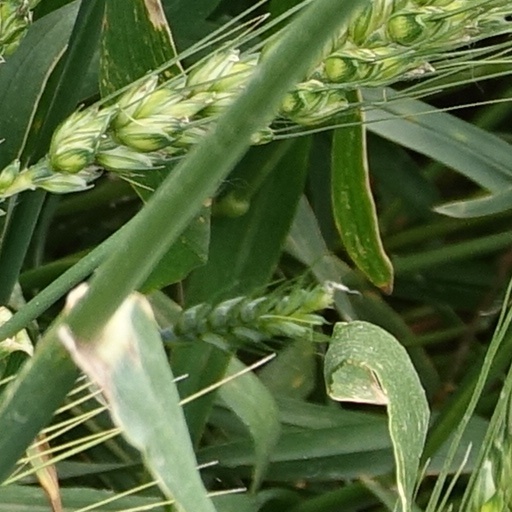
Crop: wheat